Northern Samar

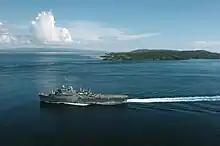
Capul Island

Northern Samar covers a total area of occupying the northern section of Samar Island in the Eastern Visayas region. The province is bounded by north by the San Bernardino Strait, on the east by the Pacific Ocean, on the west by the Samar Sea, on the southwest by Samar and on the southeast by Eastern Samar. It ranks thirty-seventh (37th) in size among the 80 provinces of the Philippines and accounts for practically 1.2 percent of the total land area of the country. About 52 percent of the total land area is covered by forest, while 42 percent is classified as alienable and disposable.